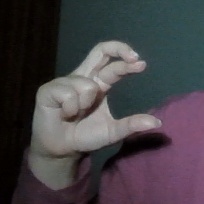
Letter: thal